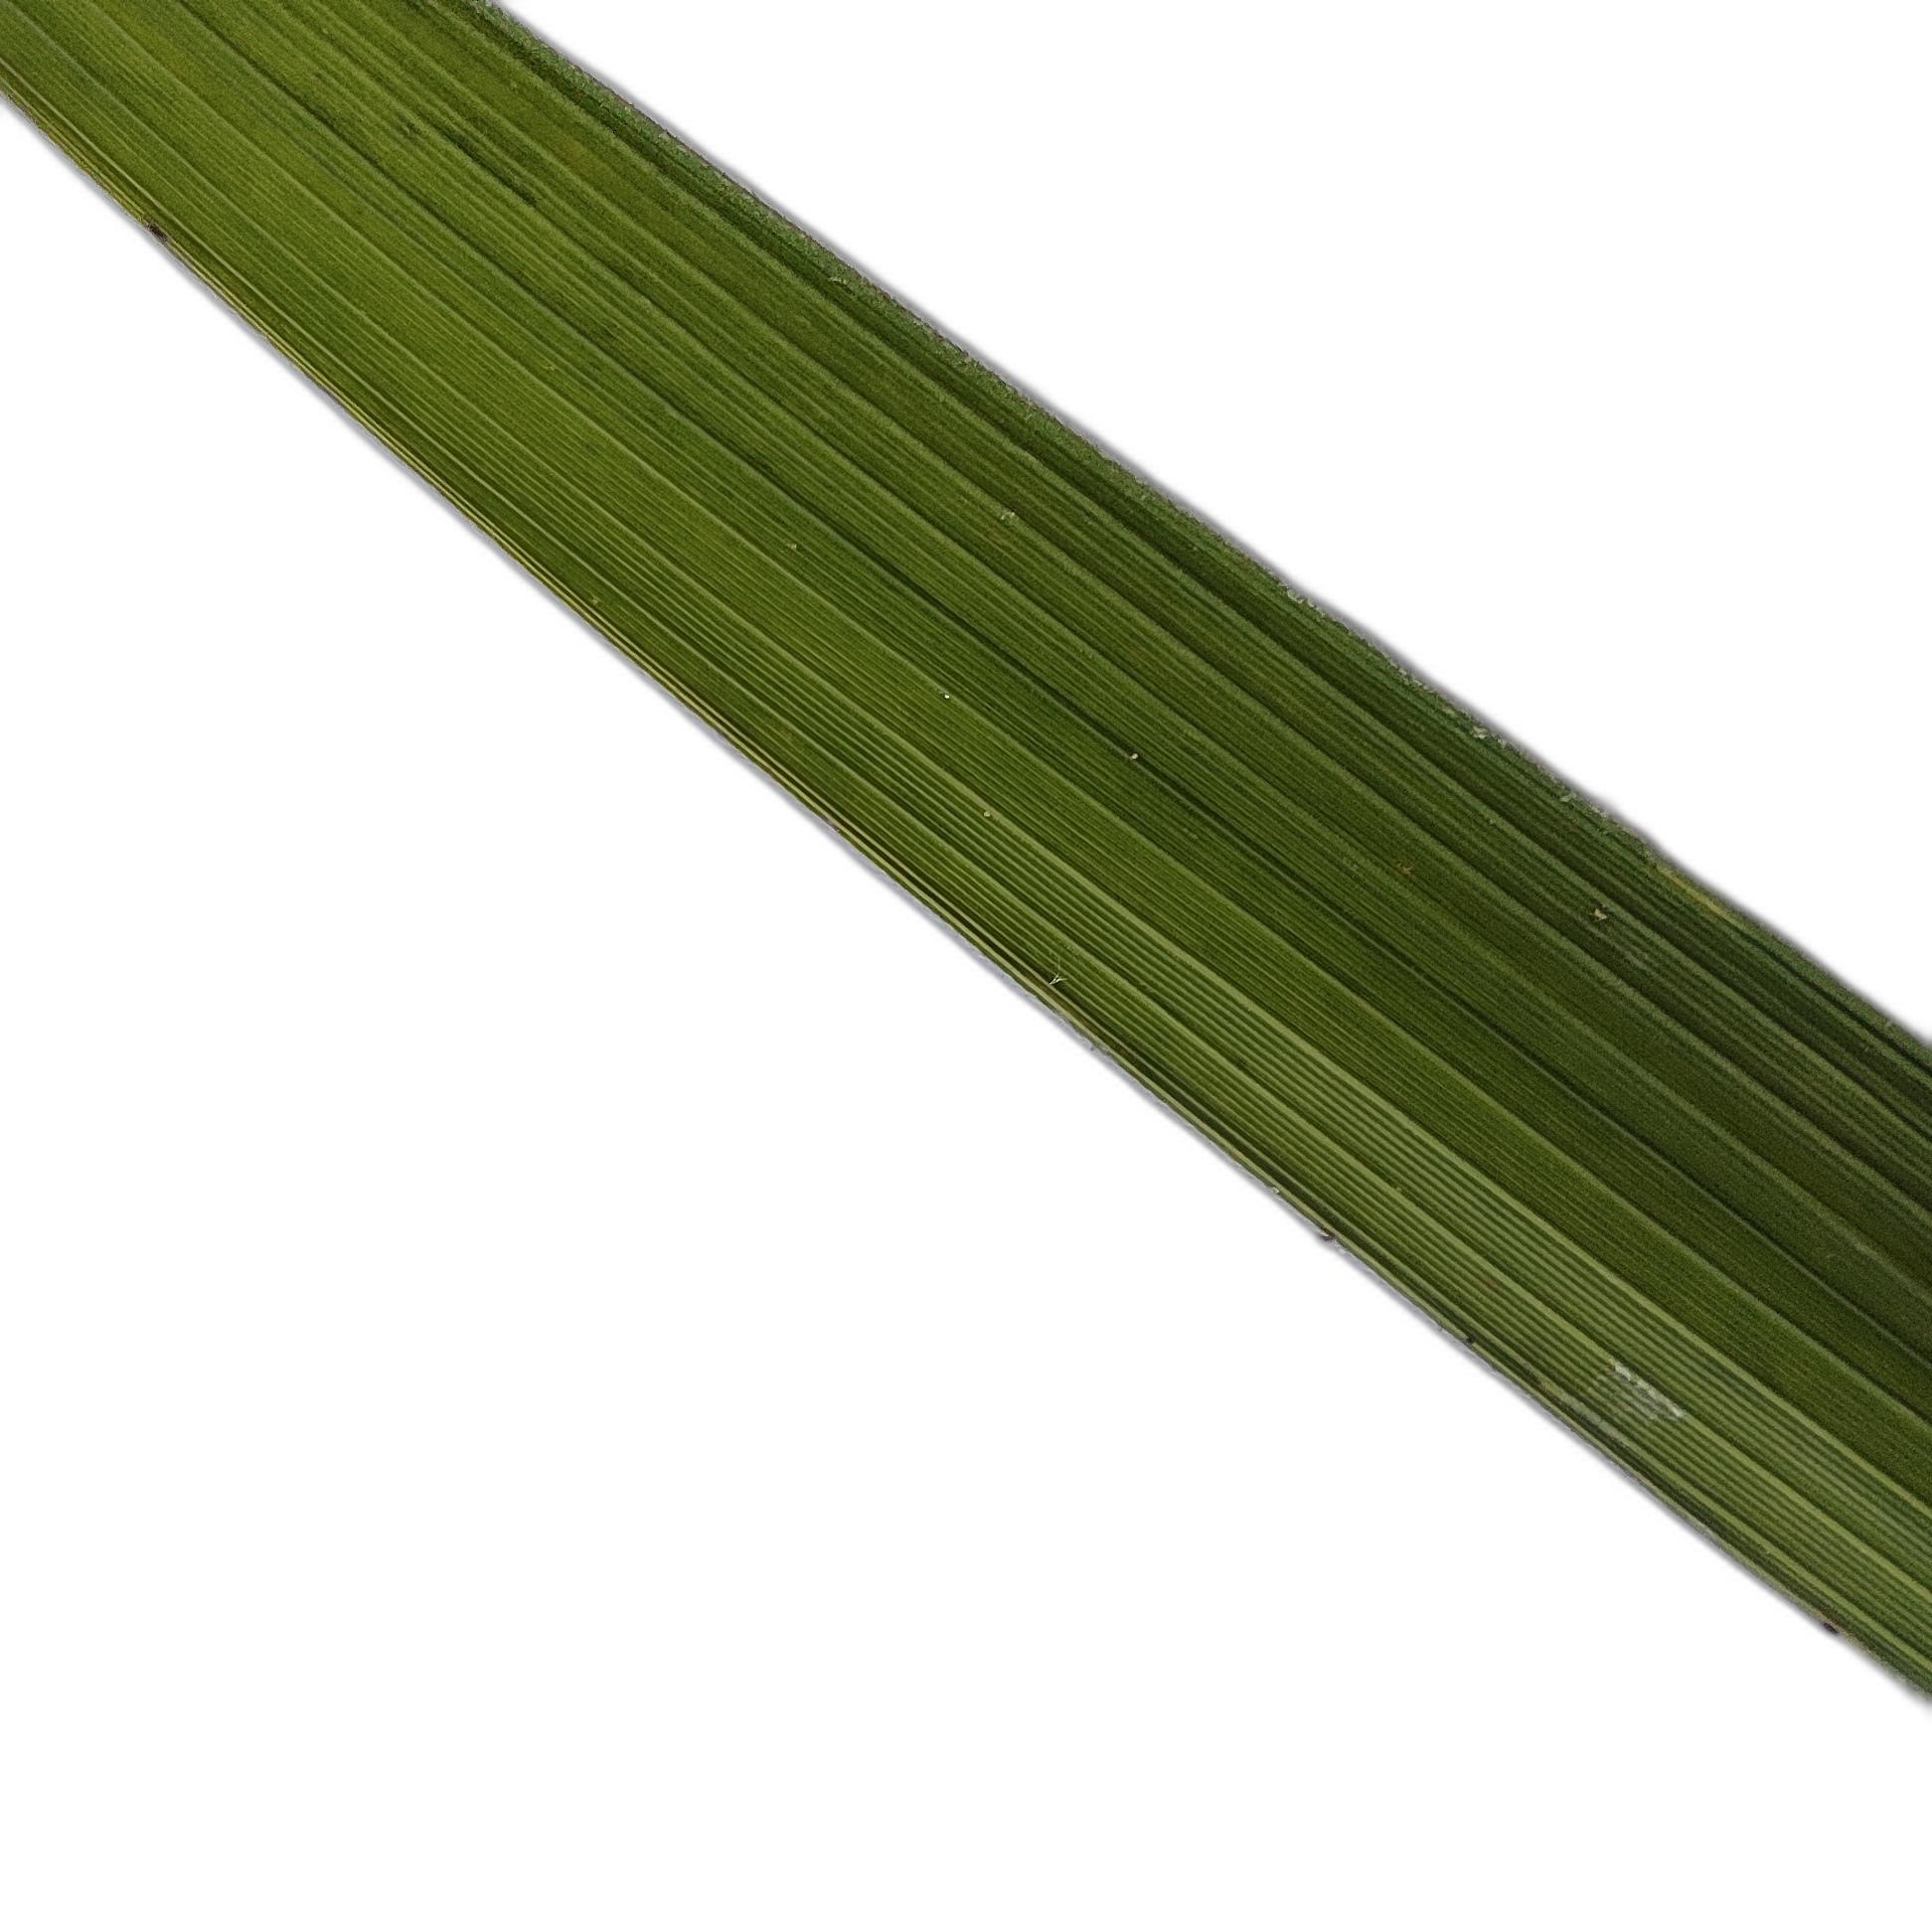
Label: Healthy